Waegwan (enclave)

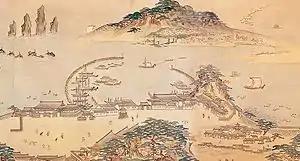
Landscape of the Choryang Waegwan (草梁倭館) in Busan, 18th century

Waegwan, also known as wakan, were Japanese ethnic enclaves (nihonmachi) primarily located in southern coastal cities of the Koreanic state Joseon. They existed from around the 15th century until the late 19th century. Along with general Japanese trade with Korea they were managed by the Tsushima-Fuchū Domain of Azuchi–Momoyama and Edo periods.